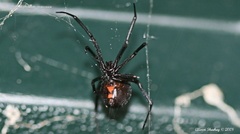
Species: Lactrodectus_hesperus